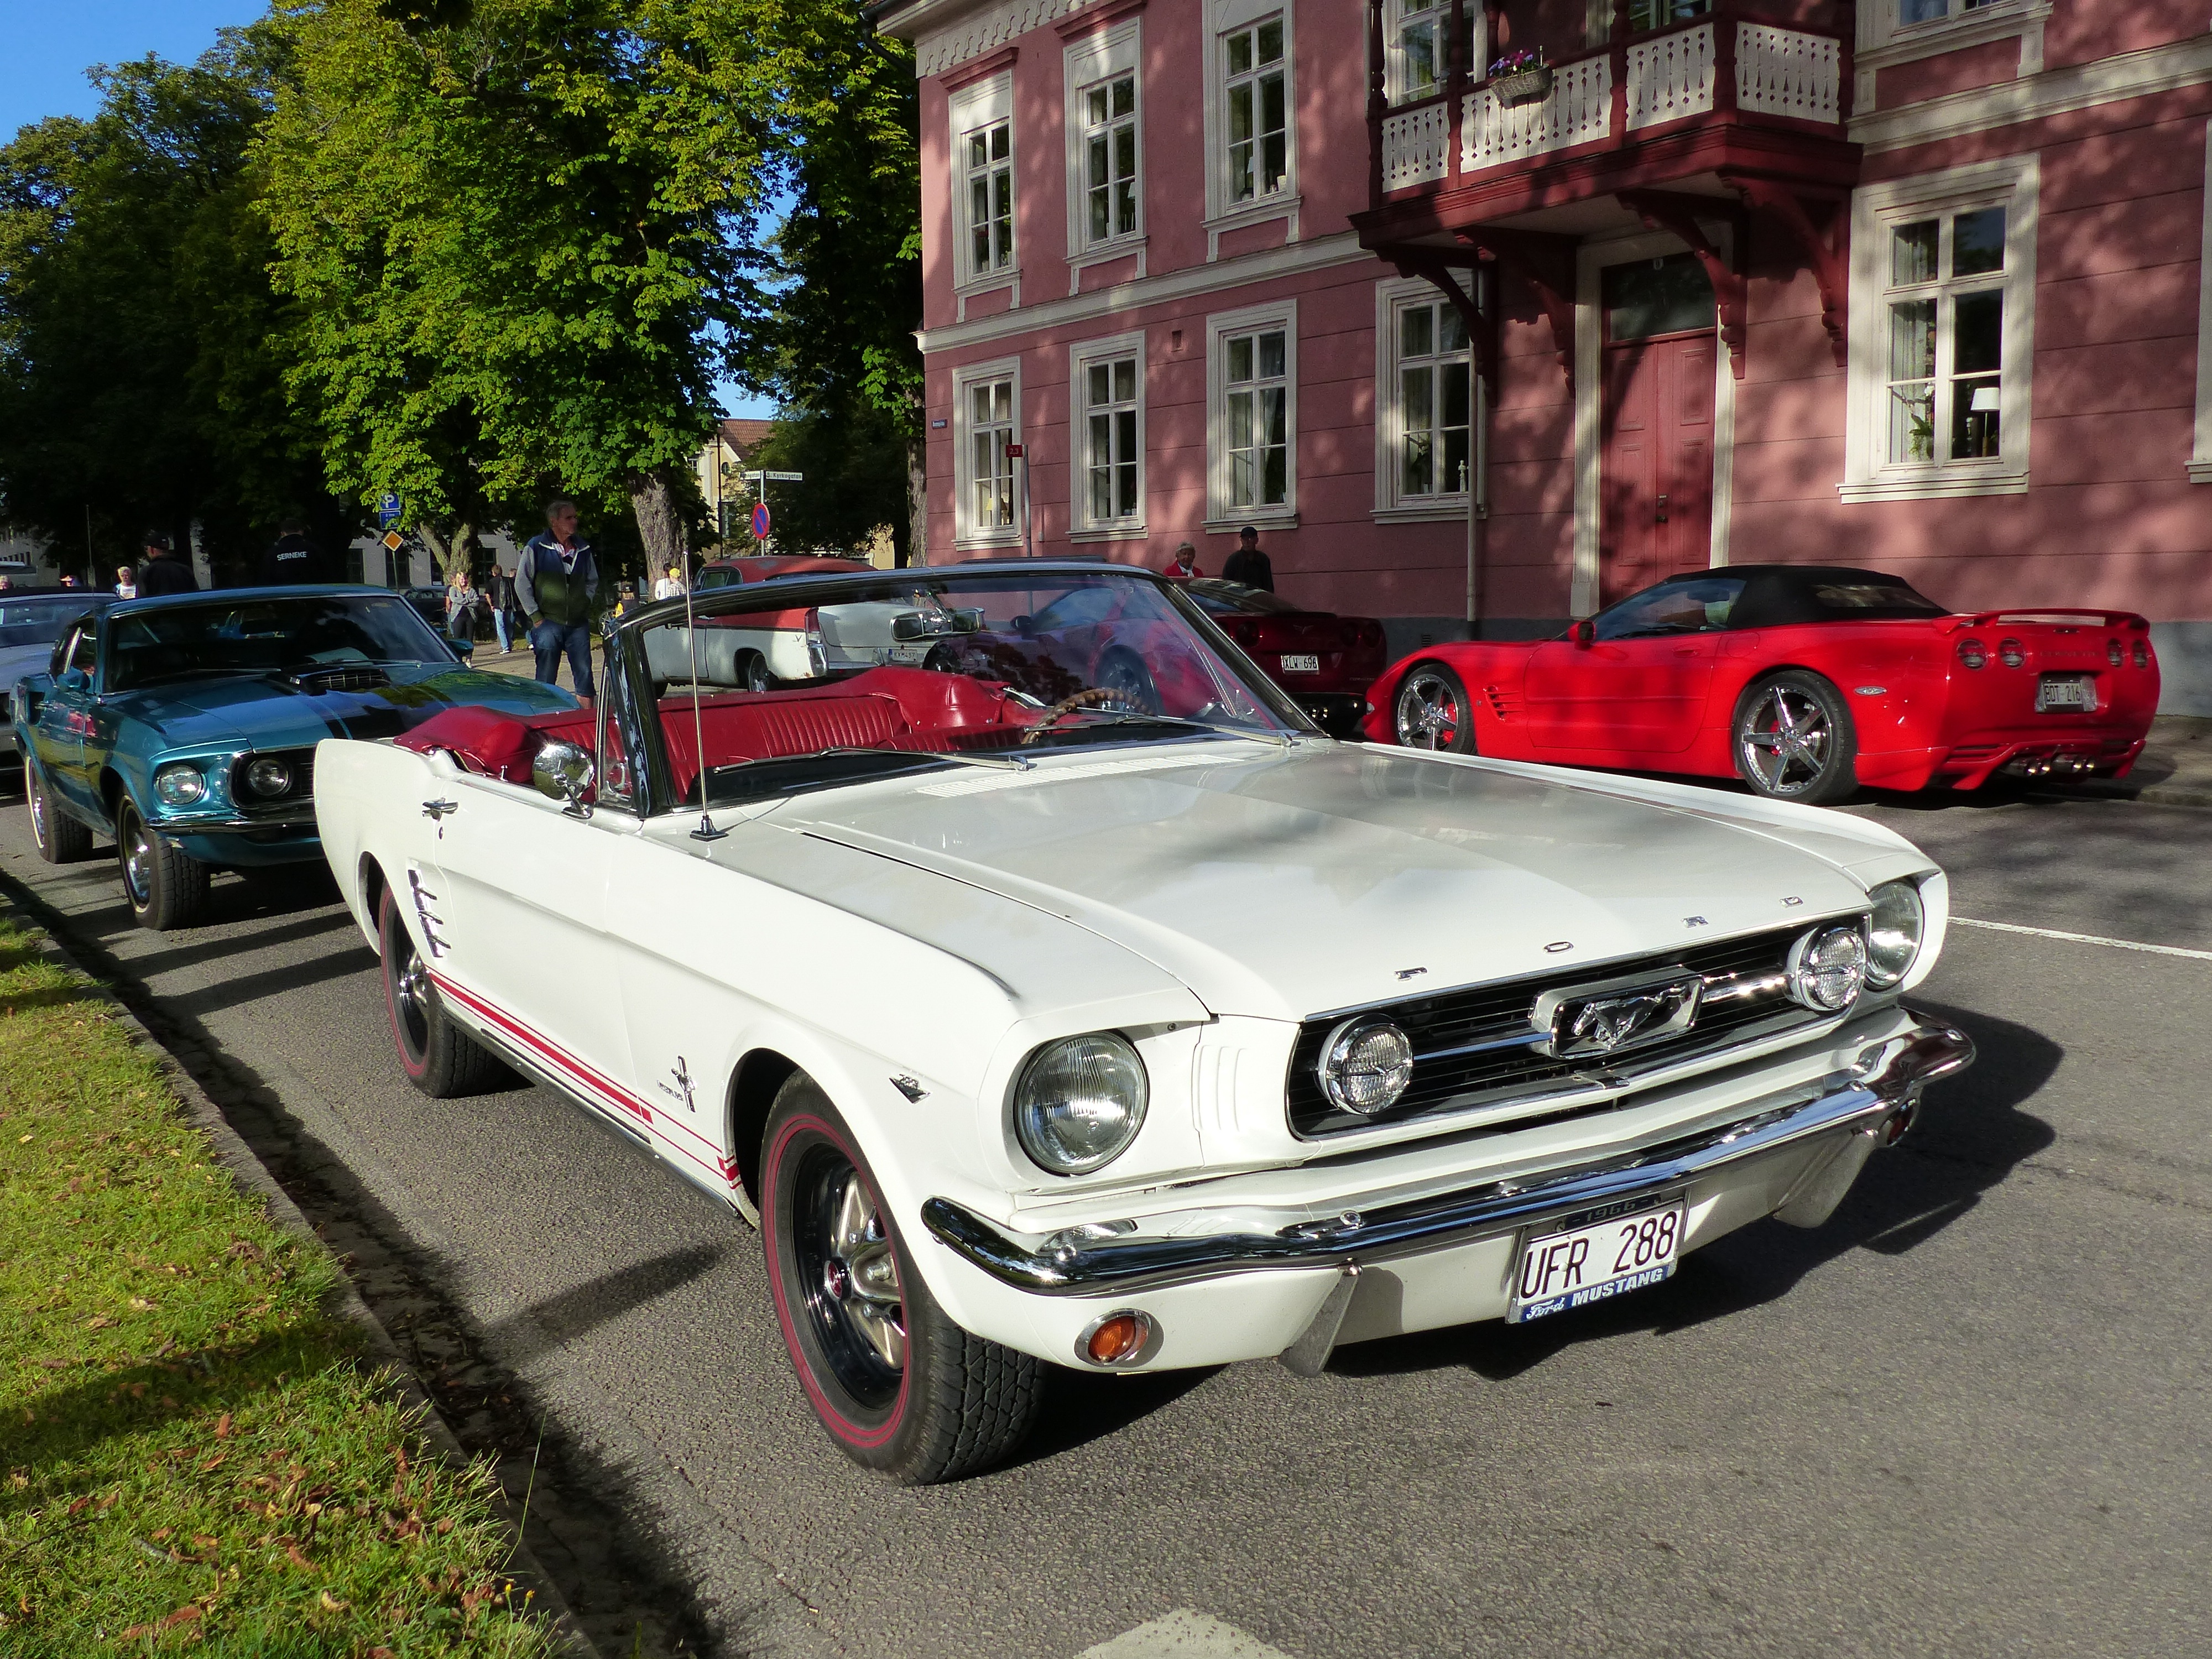
tree, grass, white, street, car, house, city, vehicle, classic car, bumper, muscle car, ford, convertible, mustang, antique car, bilkv ll, land vehicle, automobile make, automotive exterior, luxury vehicle, first generation ford mustang